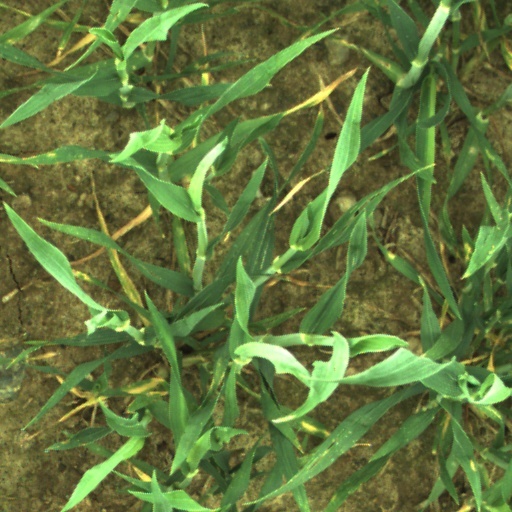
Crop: wheat